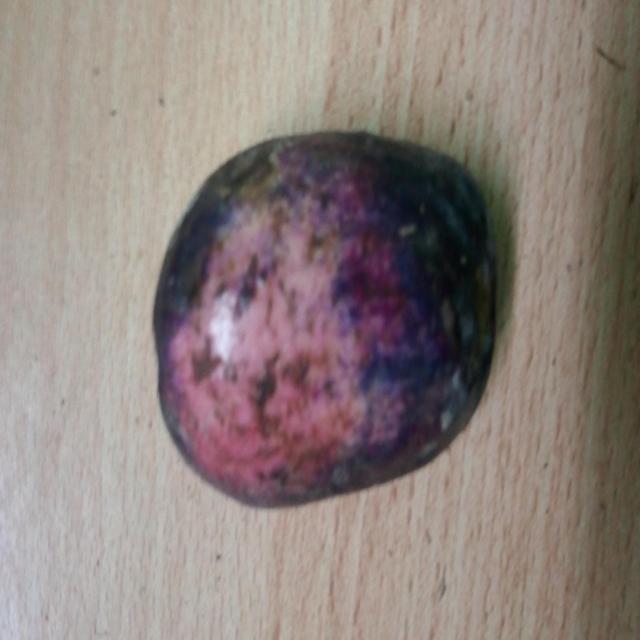
Plum grade: unripe